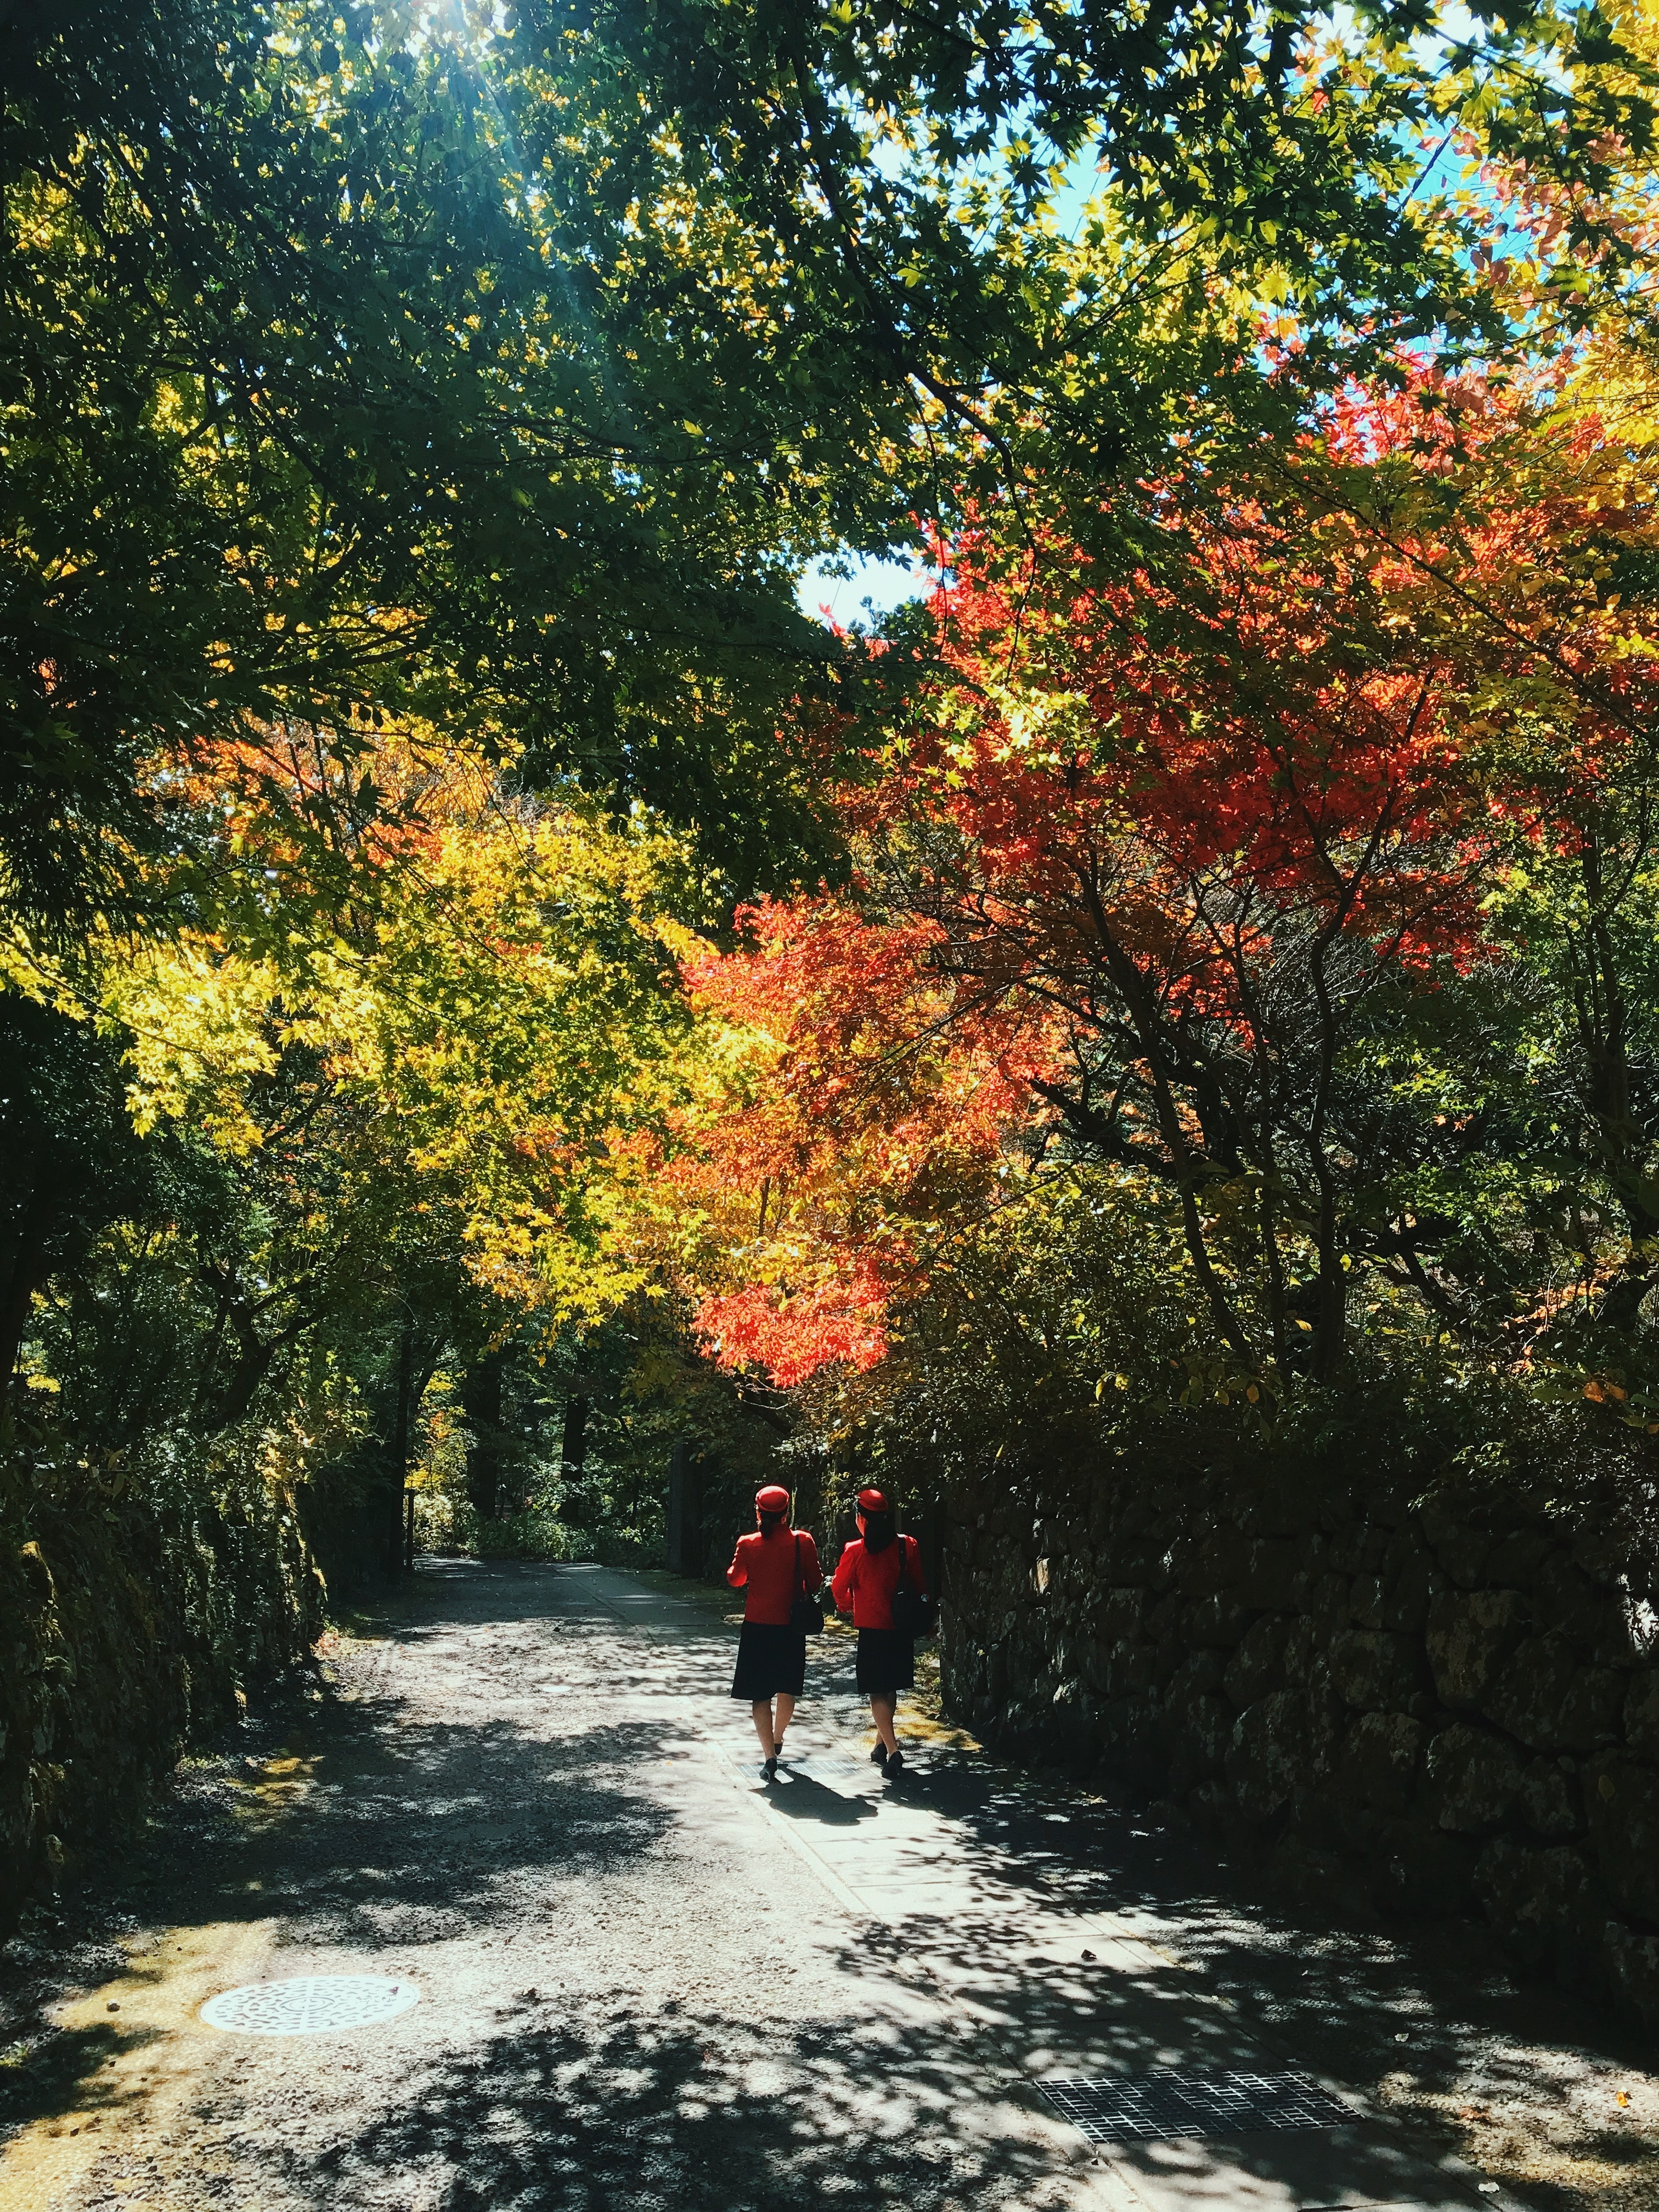
tree, leaf, nature, red, sky, autumn, natural landscape, woody plant, light, deciduous, trail, road, wilderness, yellow, plant, biome, sunlight, botany, forest, infrastructure, state park, recreation, temperate broadleaf and mixed forest, landscape, maple leaf, leisure, Tints and shades, national park, adventure, branch, maple, woodland, street, mountain, walking, Northern hardwood forest, nonbuilding structure, tourism, park